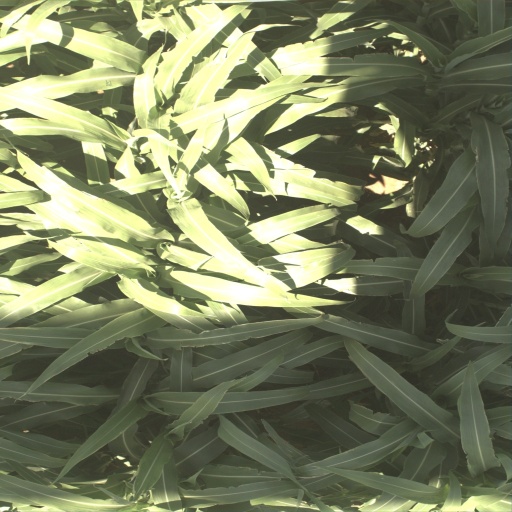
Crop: sorghum